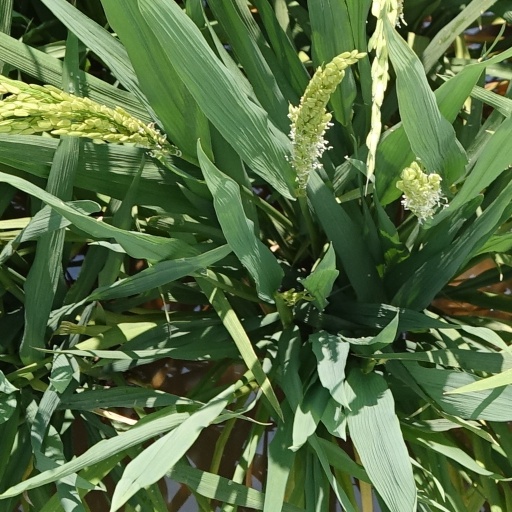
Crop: rice